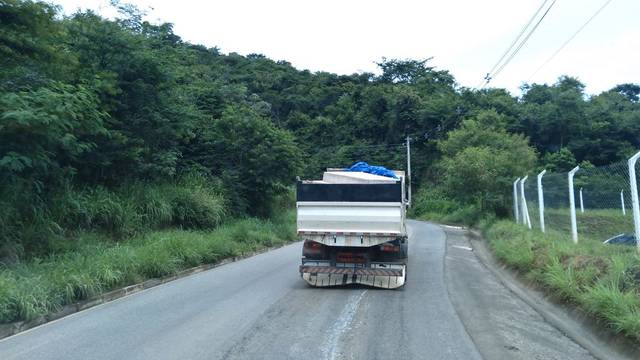
Region: Brazil
Coordinates: -19.861, -43.851